Kushti

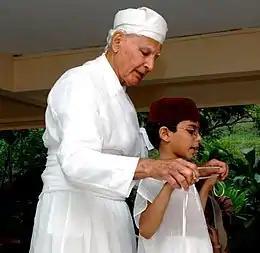
Zoroastrian priest instructing a child in the tying of the "kushti" in the "navjote" ceremony

The kushti also known as kosti, kusti and kustig is the sacred girdle worn by invested Zoroastrians around their waists. Along with the sedreh, the kushti is part of the ritual dress of the Zoroastrians.